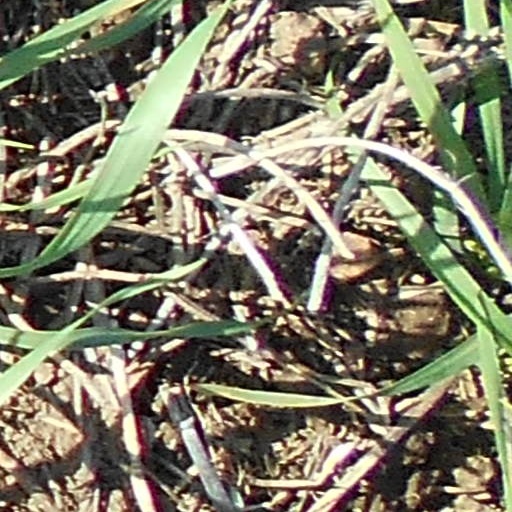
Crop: wheat